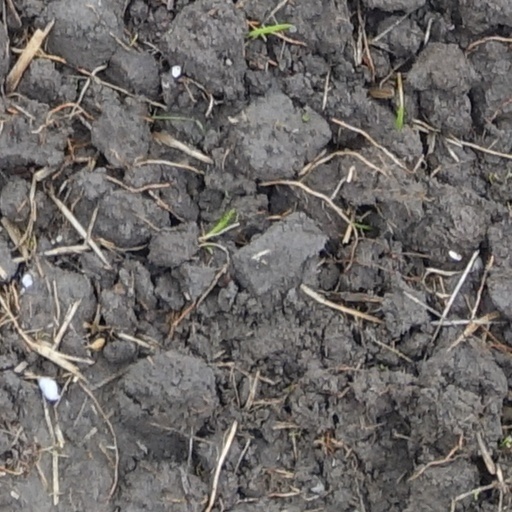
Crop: wheat